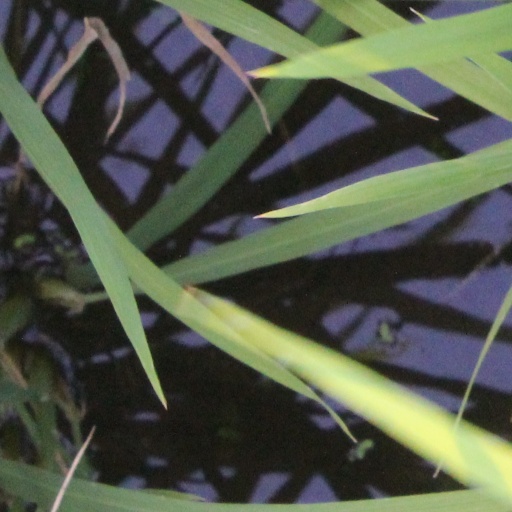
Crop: rice